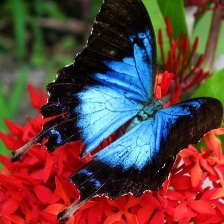
Species: ULYSES